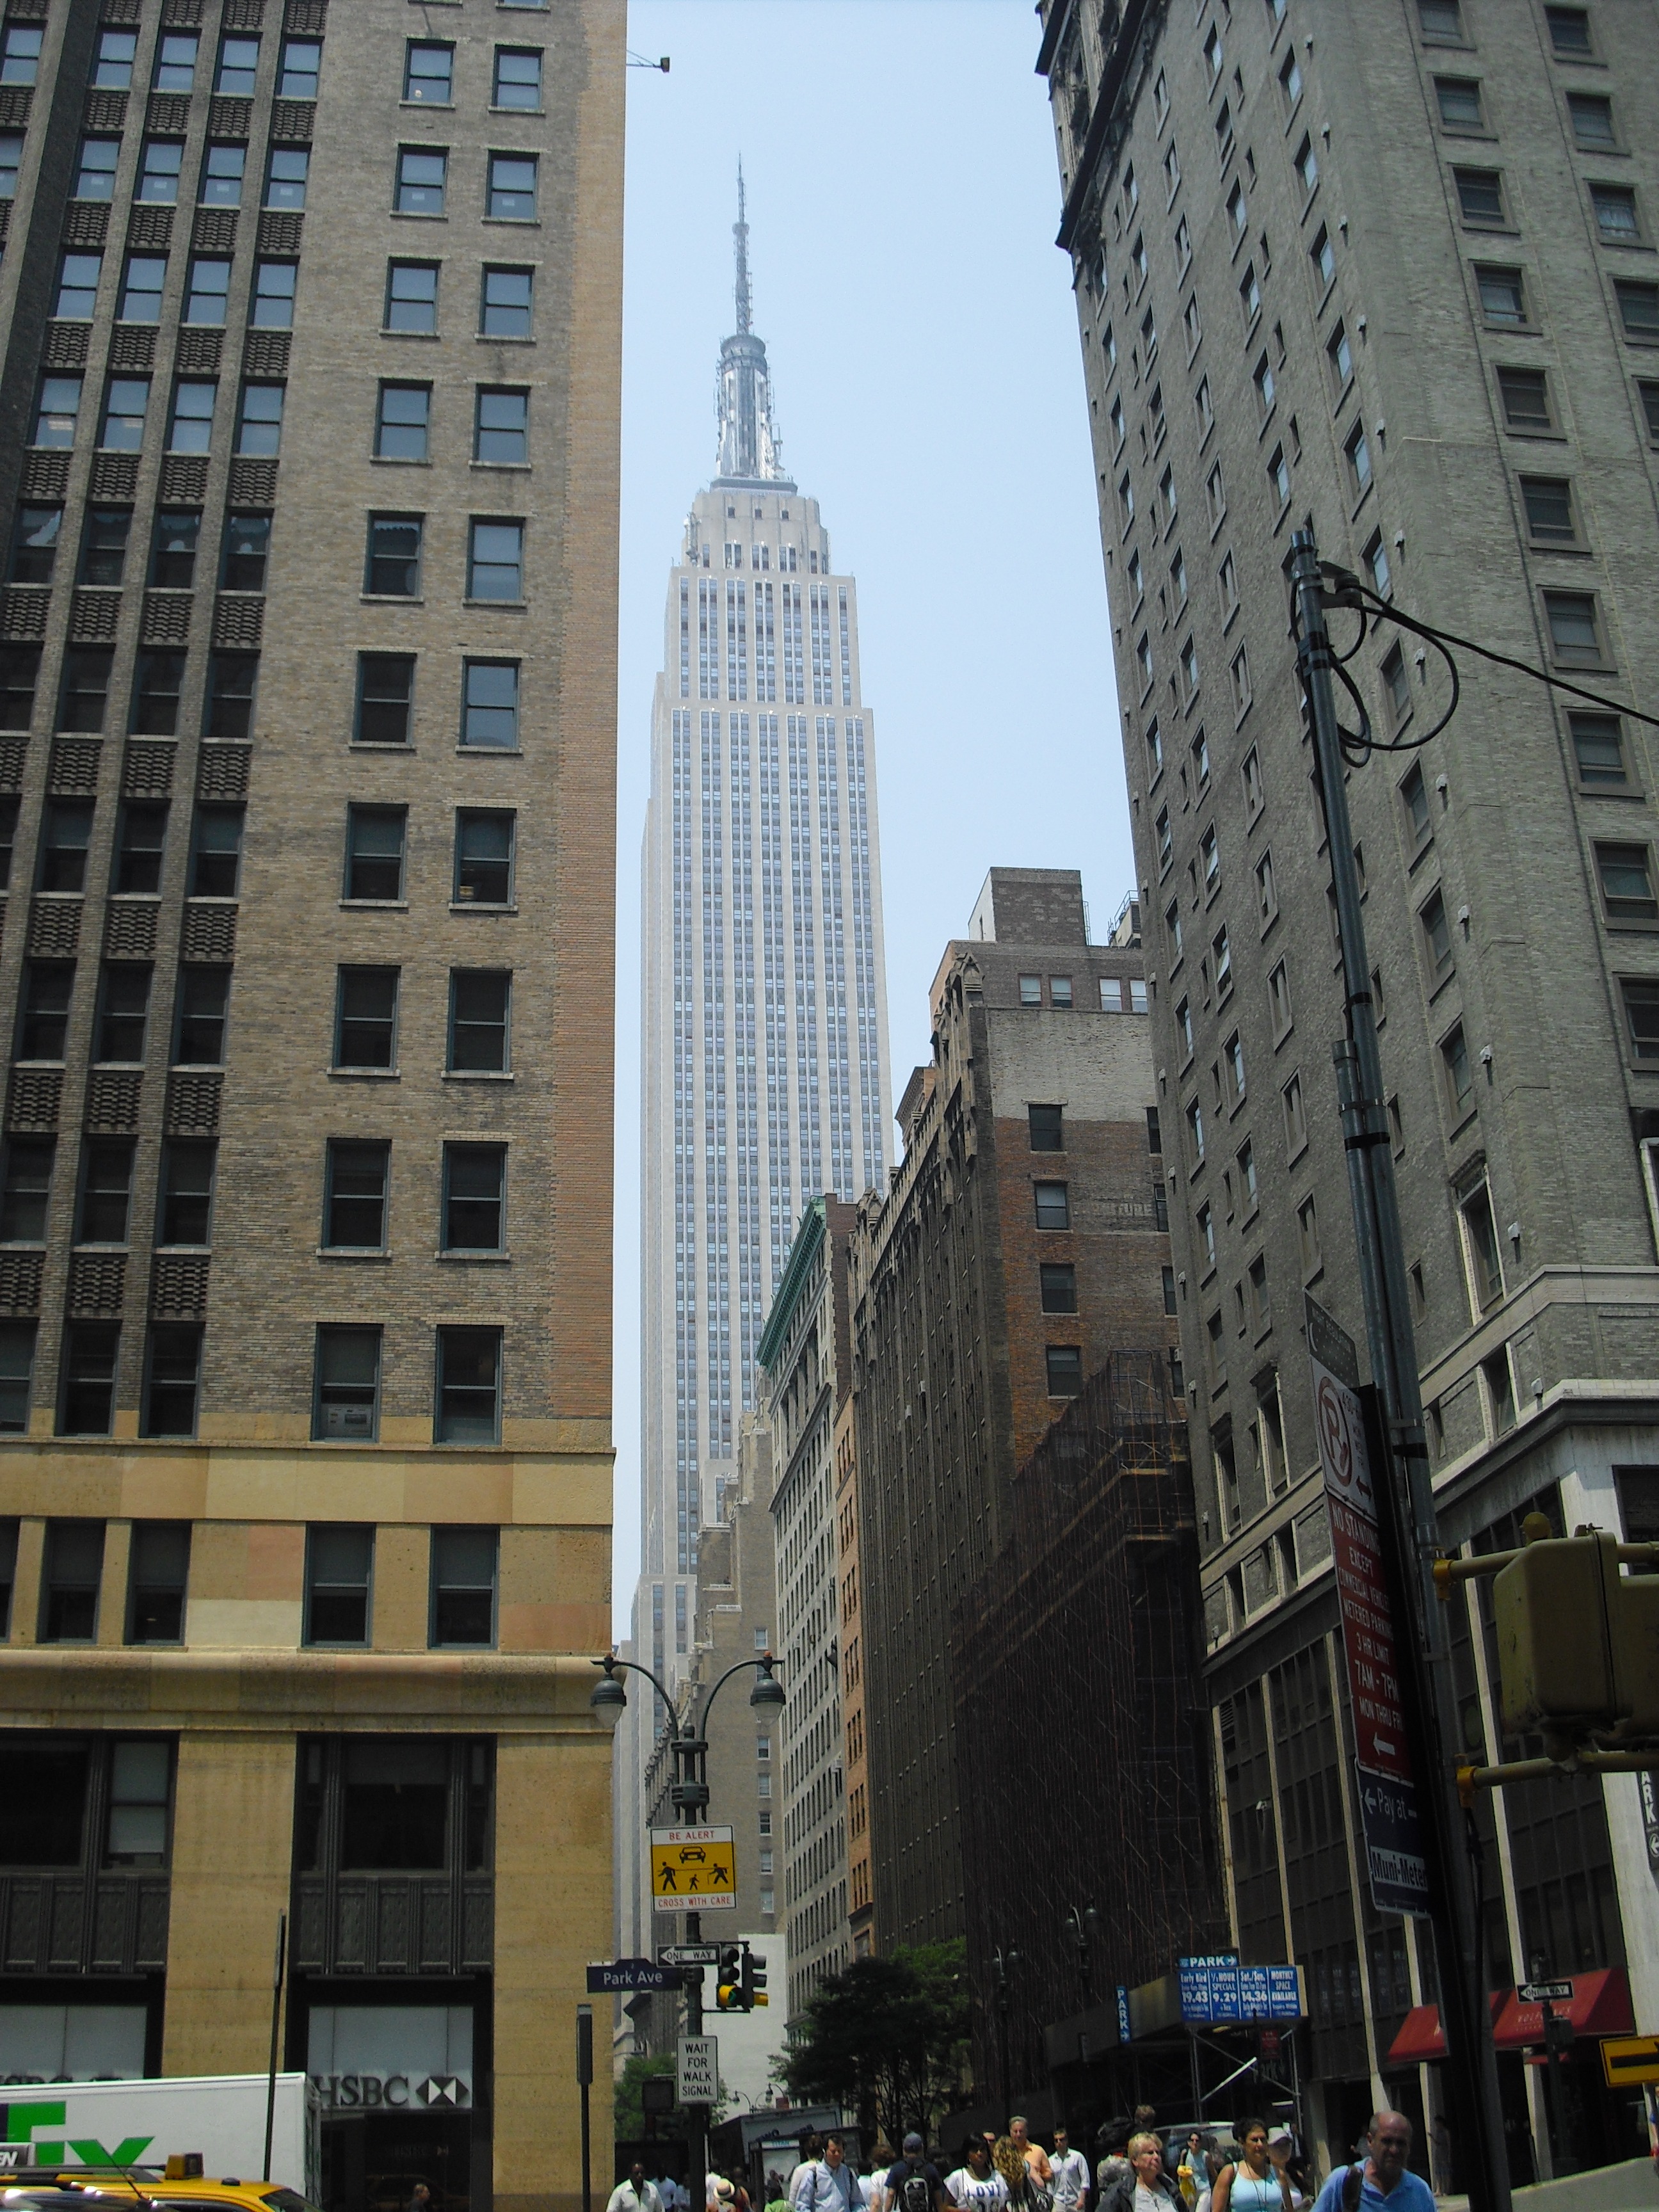
architecture, road, skyline, street, building, city, skyscraper, new york city, cityscape, downtown, tower, nyc, plaza, landmark, facade, empire state building, tower block, metropolis, neighbourhood, big apple, urban area, human settlement, metropolitan area